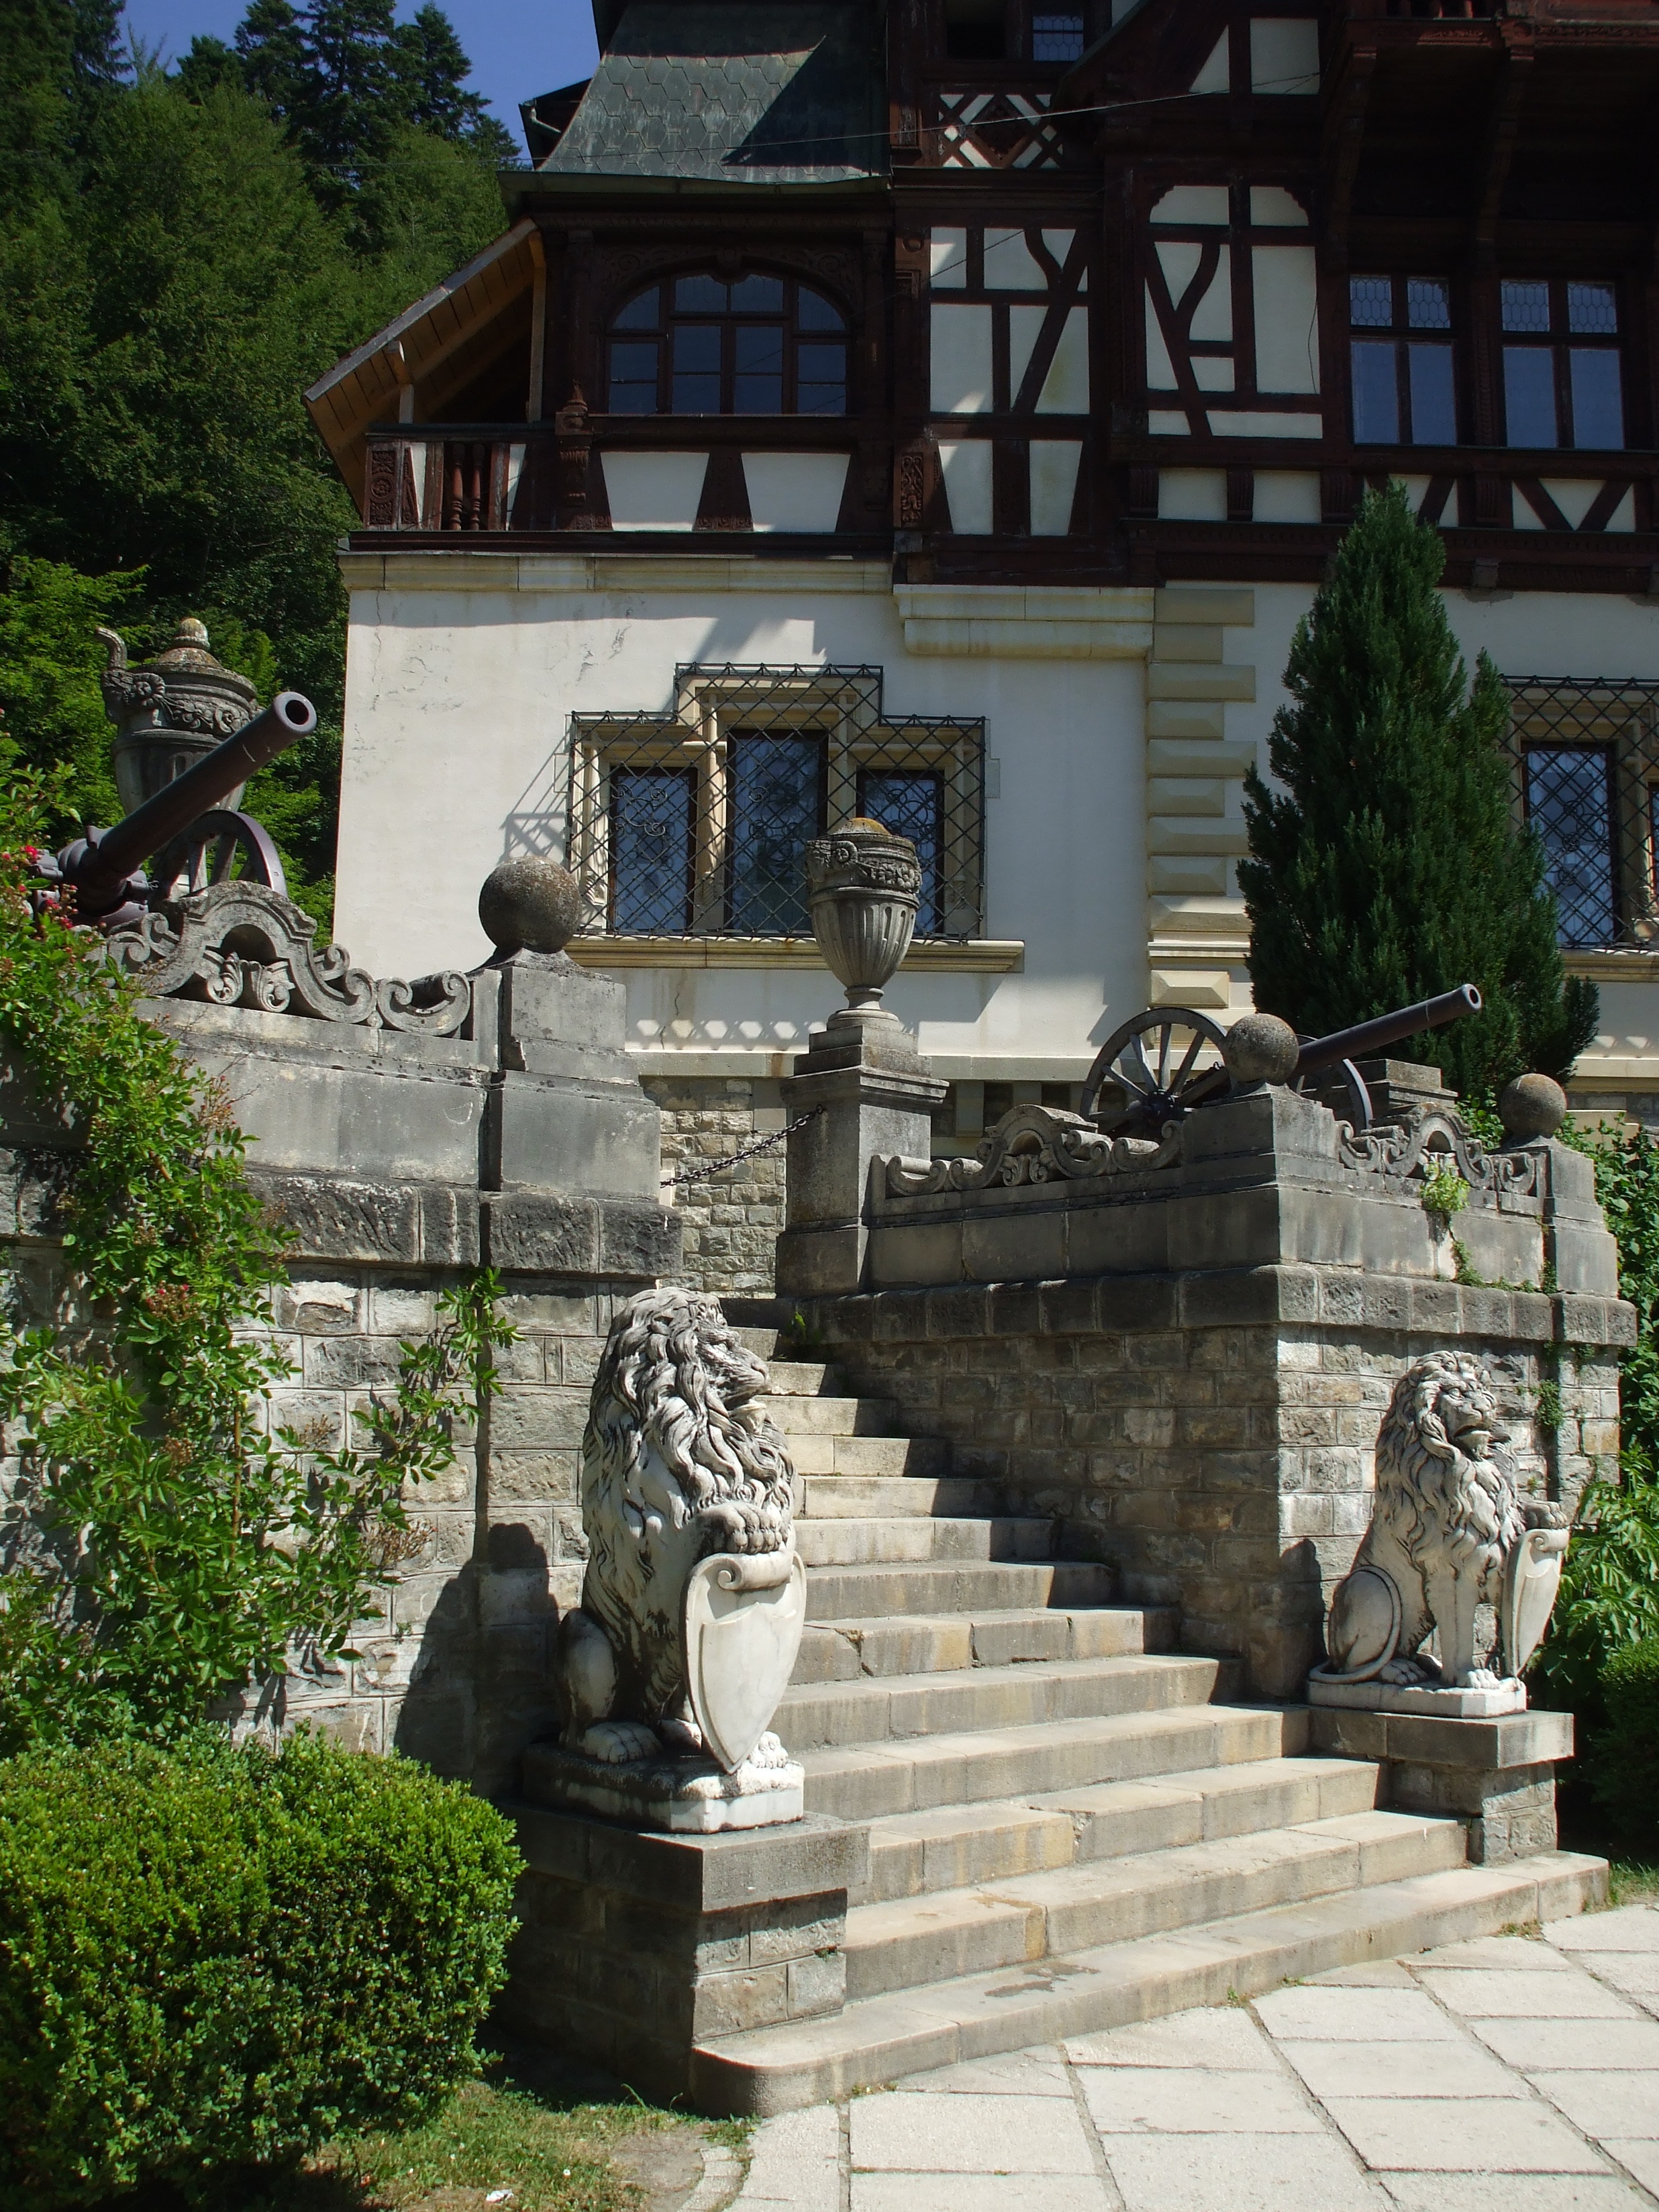
mansion, house, palace, home, staircase, monument, cottage, castle, garden, courtyard, stairs, estate, romania, sinaia, peles